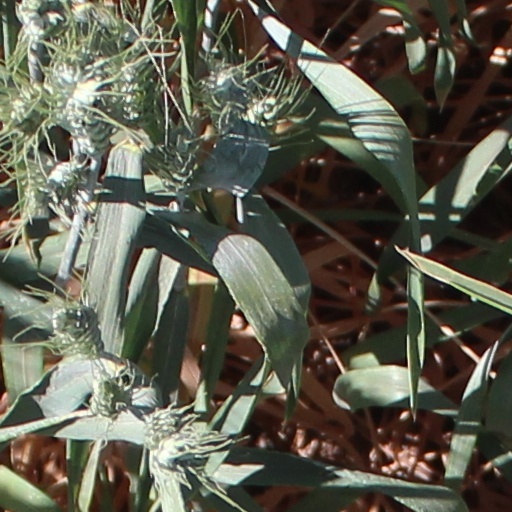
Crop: wheat